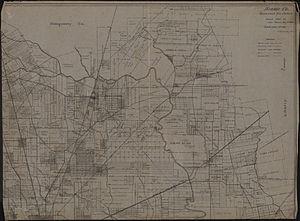
Le comté de Harris, en anglais : Harris County, est un comté situé au sud-est de l'État du Texas aux États-Unis. Son siège de comté est la ville de Houston. Selon les estimations du Bureau du recensement des États-Unis, sa population est de 4 698 619 habitants en 2018. Il s'agit du comté le plus peuplé de l'État du Texas et le troisième comté américain, le plus peuplé, derrière ceux de Los Angeles en Californie et Cook dans l'Illinois. Le comté a une superficie de 4 602,5 km², dont 4 411,9 km² est de surfaces terrestres. Le comté est créé le 17 mars 1836 sous le nom de comté de Harrisburg et est rebaptisé sous son nom actuel, en référence à John Richardson Harris, en décembre 1839.